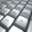
Label: keyboard